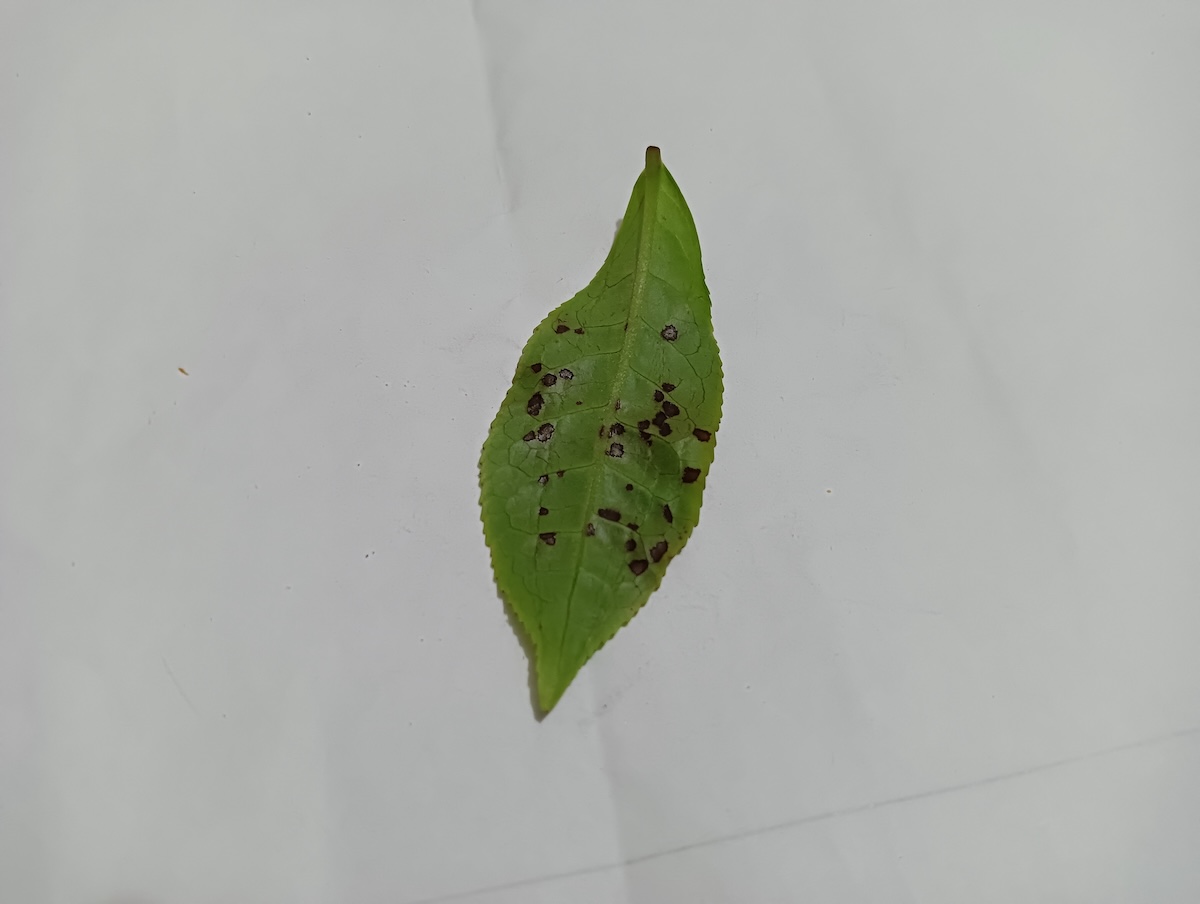
Label: Helopeltis